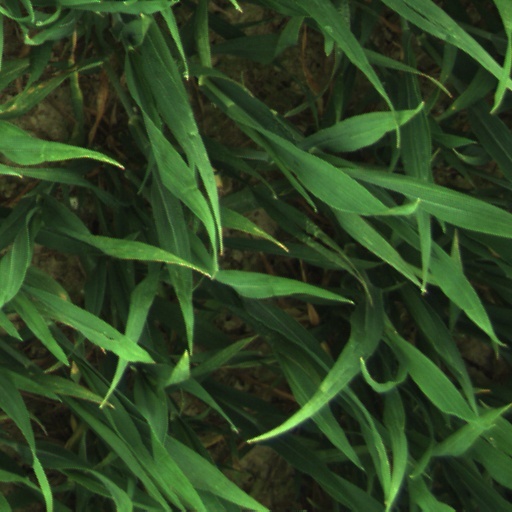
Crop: wheat